Natalia Jiménez

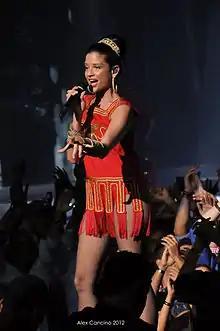
Natalia Jiménez participating in the 2012 Premios Casandra, Santo Domingo

After living in Mexico for more than eight years, Natalia moved to Miami to devote time to an album on which she debuted as a soloist, "Natalia Jiménez", released on 21 June 2011. The album debuted at the number one position on the iTunes Latin Pop list and with it, the singer received the “Female artist of the year” nomination for the Billboard Latin Music Awards. In early 2012 she won the Premio Lo Nuestro for "Revelation of the year ".